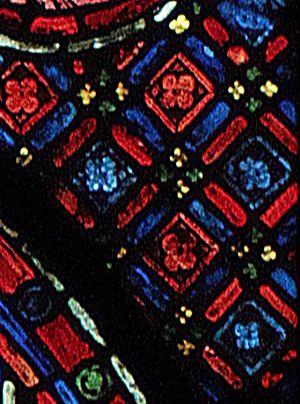
L’histoire de saint Sylvestre à Chartres est un vitrail du xiiiᵉ siècle, situé dans le déambulatoire sud de la cathédrale Notre-Dame de Chartres, qui illustre la vie de saint Sylvestre Iᵉʳ, pape de 314 à 335.